IFFHS World's Best Top Goal Scorer

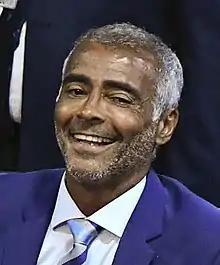
Romário ranks 4th in the All-time World's Best Goal Scorer ranking with 756 goals.

The final list includes the 41 players who scored 200 or more goals in top-tier national leagues, national cups, continental and international competitions with both club and national teams in the period of time from 1 January 2011 to 31 December 2020.